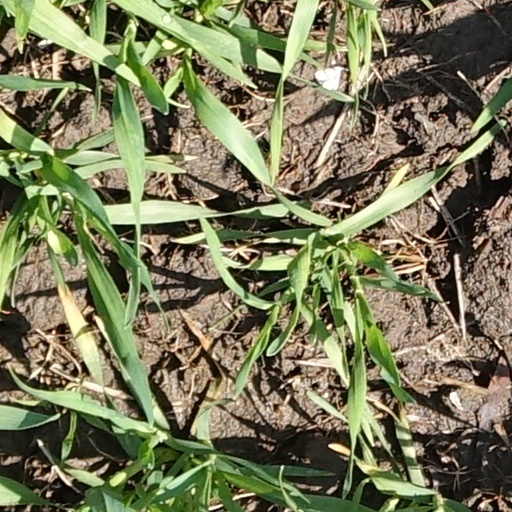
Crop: wheat